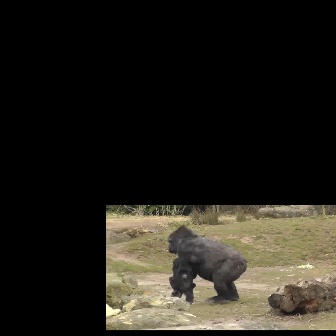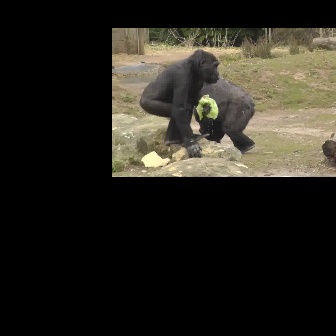
  Please identify the target specified by the bounding box [166,224,247,305] in the first image and locate it in the second image. Return the coordinates in [x_min,y_min,x_max,y_max] format.
Answer: [164,63,256,154]